Stuart Saunders Hogg

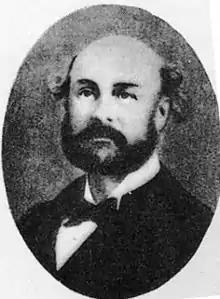
Sir Stuart Saunders Hogg

Sir Stuart Saunders Hogg CIE (17 February 1833 – 23 March 1921) was a British civil servant in the Indian Civil Services of British India.